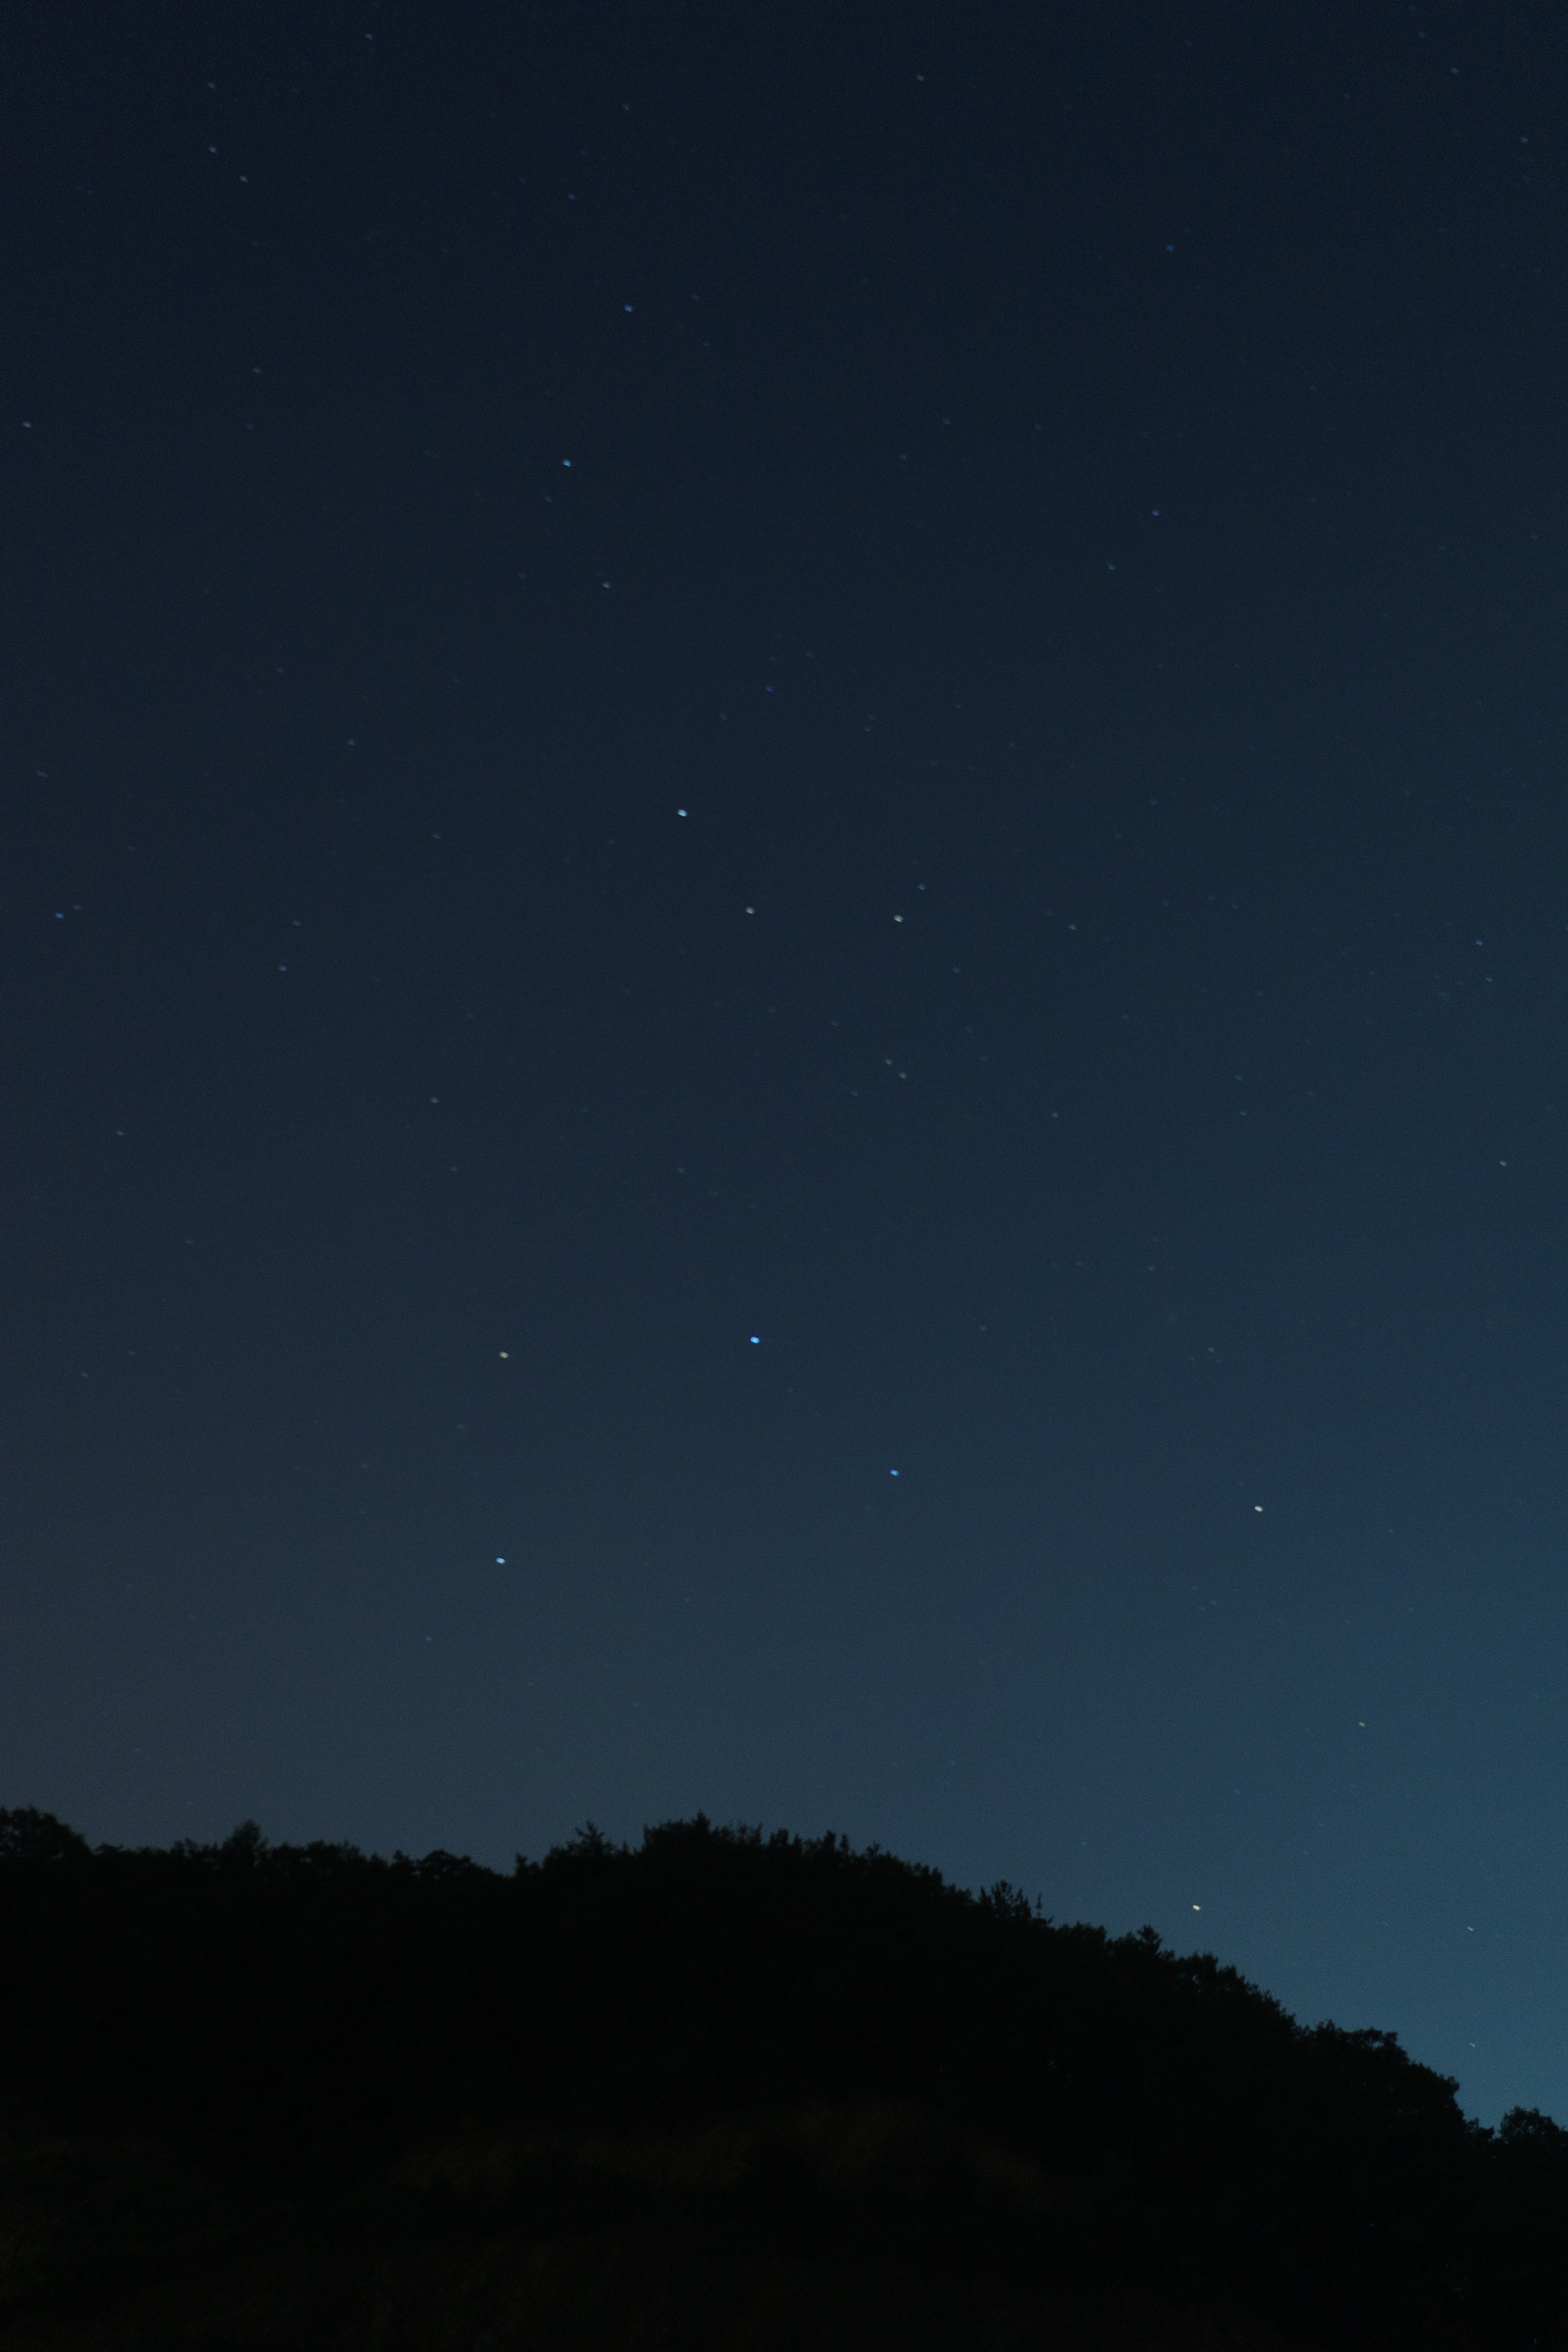
sky, night, star, atmosphere, dusk, darkness, moon, aurora, moonlight, astronomy, astronomical object, atmosphere of earth